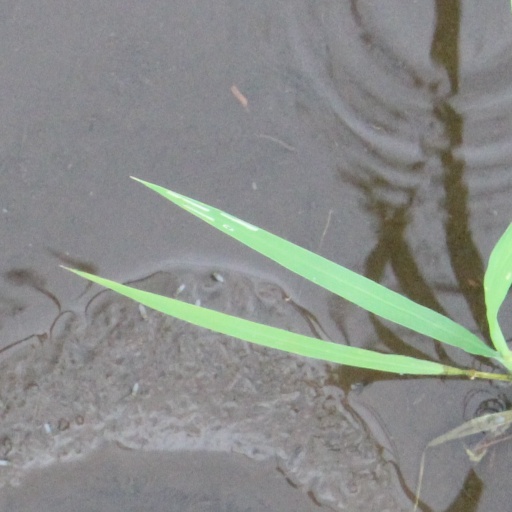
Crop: rice